Muckhart

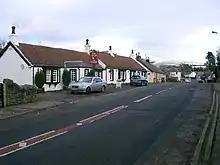
The Inn at Muckhart

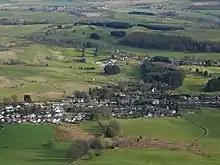
Pool of Muckhart viewed from the top of Seamab, northwest of Muckhart

Pool of Muckhart lies slightly east of the centre of the parish of Muckhart (see above). Pool of Muckhart lies in the strath of the River Devon, near the entrance to Glen Devon.